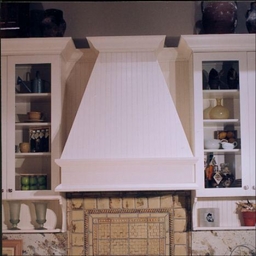
Room type: kitchen